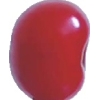
Label: cherry_sour